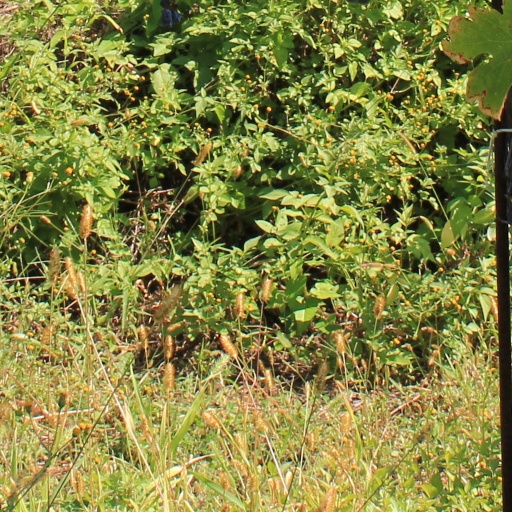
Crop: grape